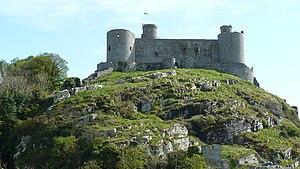
Dans l'univers des canards de Disney, le château du clan McPicsou est la demeure ancestrale de la famille de Balthazar Picsou.